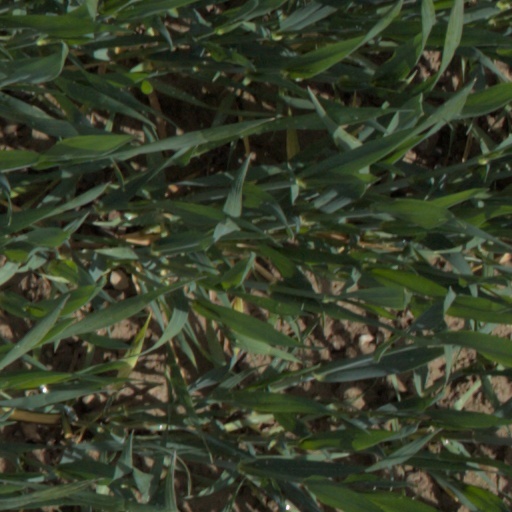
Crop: wheat